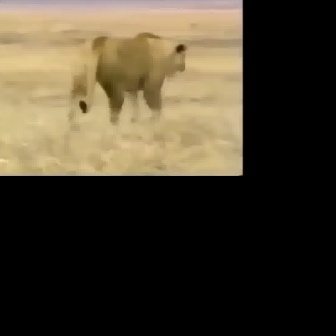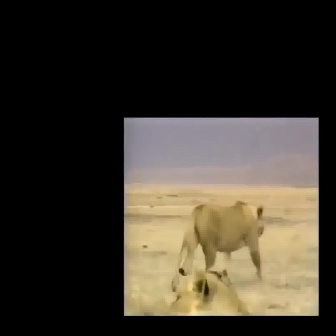
  Please identify the target specified by the bounding box [65,30,186,151] in the first image and locate it in the second image. Return the coordinates in [x_min,y_min,x_max,y_max] format.
Answer: [170,199,264,293]